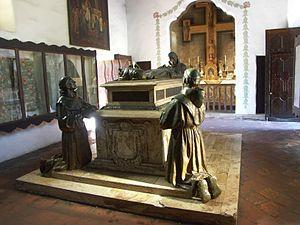
La mission San Carlos Borroméo del río Carmelo est une des 21 missions que des Espagnols de l’ordre des franciscains fondèrent entre 1769 et 1823 en Californie.